Southern Leyte State University

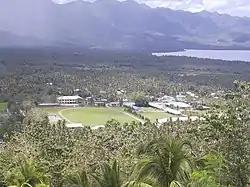
SLSU campus in Sogod

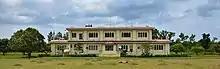
SLSU Hinunangan

On July 7, 1969, Sogod National Trade School was created by virtue of Republic Act No. 4352, a vocational institution in Sogod, tasked to answer the problem of lack of manpower training for adults and out of school youths. Twelve years after, the school once again was converted into Southern Leyte School of Arts and Trade, this time transforming it into an institution of tertiary education. Republic Act 7930 was enacted by the Congress of the Philippines on March 1, 1995, further converting the school into a chartered state College and renamed it Southern Leyte State College of Science and Technology (SLSCST). Republic Act 9261 which was enacted and approved by Congress and the Senate Republic of the Philippines on March 7, 2004, established the Southern Leyte State University by integrating the Southern Leyte State College of Science and Technology in the Municipality of Sogod and Tomas Oppus Normal College in the Municipality of Tomas Oppus. With this development, five higher education campuses were integrated to comprise the university since SLSCST has been made host to three other CHED-supervised institutions in October 1999.